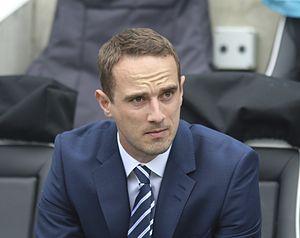
L'équipe d'Angleterre féminine de football est l'équipe nationale qui représente l'Angleterre dans les compétitions majeures de football féminin : la Coupe du monde et le Championnat d'Europe. Elle est gérée par la Fédération anglaise de football. Son premier match officiel a lieu en 1969. Alors que la plupart des équipes nationales à travers le monde représentent un État indépendant, les quatre Home Nations qui forment le Royaume-Uni sont chacun représentés par une équipe nationale distincte au cours des tournois internationaux. Ses joueuses sont sélectionnées selon les conditions d'admissibilité en sélection d'un joueur britannique.
Mark Sampson est un entraîneur gallois de football.